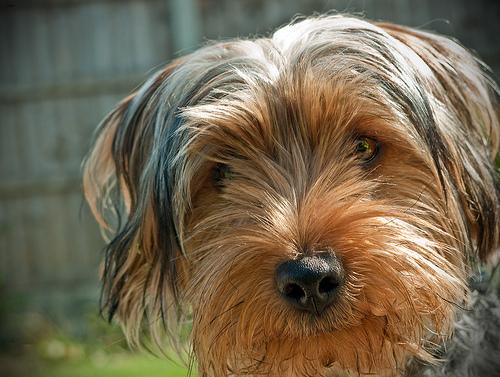
Breed: yorkshire terrier